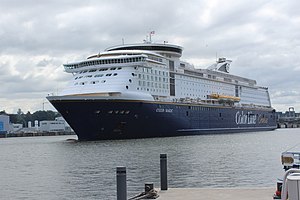
M/S Color Magic
M/S Color Magic
Color Magic er verdens største cruise færge med et bildæk. Color Magic er ejet af det norske rederi Color Line.